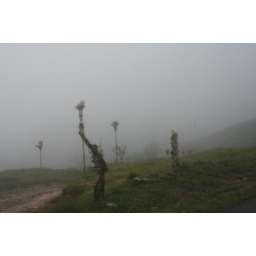
from bus window in cloud forest